Kwadwo Owusu Afriyie

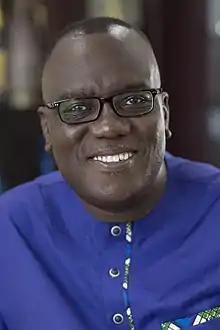
Afriyie in 2019

Kwadwo Owusu Afriyie (popularly known as Sir John) (1957 – 1 July 2020) was a Ghanaian lawyer and politician. He held several political positions including general secretary of the New Patriotic Party. He was the chief executive officer of Forestry Commission of Ghana before his death.